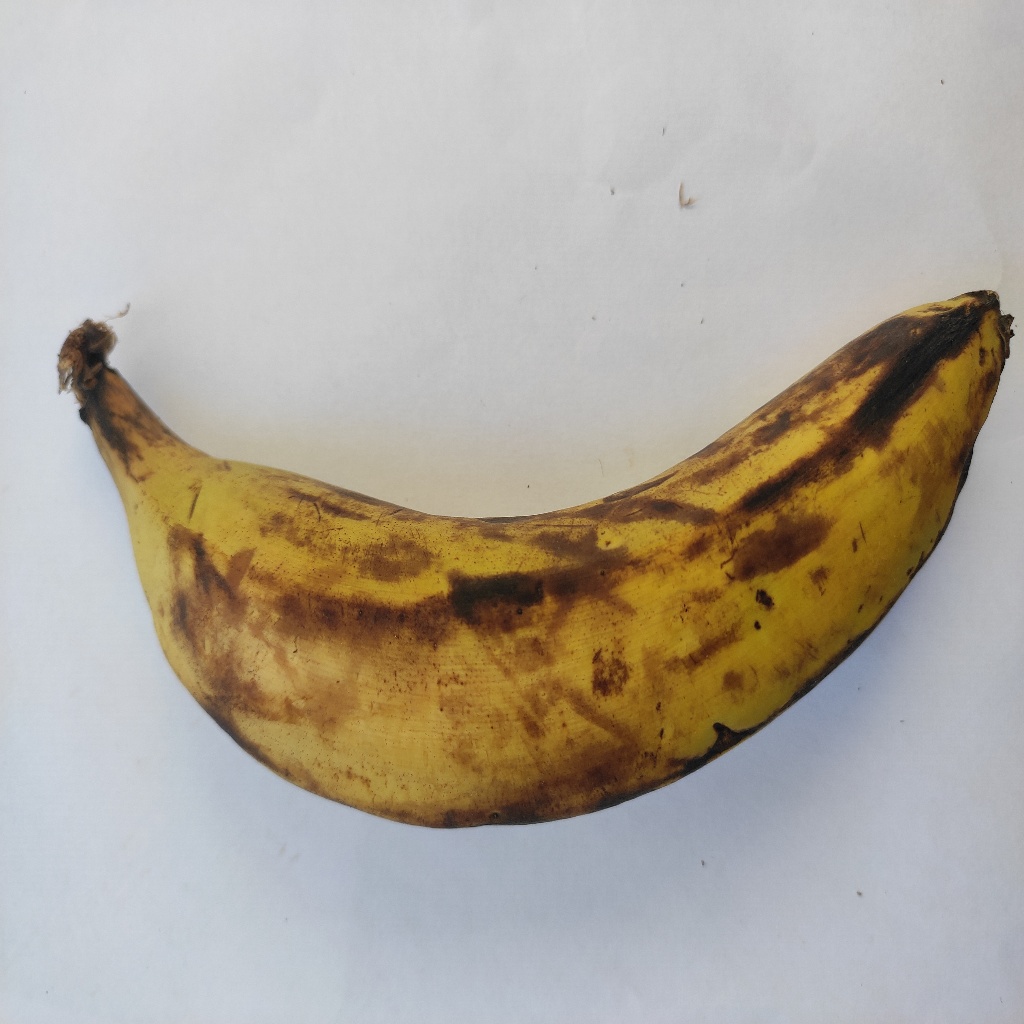
Crop: banana
Quality class: Defect